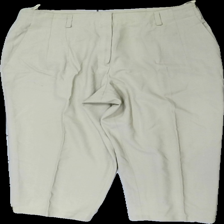
View: front
Type: Trousers
Category: Ladies
Brand: Not in the list
Brand text on label: jil sander
Colors: Beige
Material: 66% wool 34% cotton
Cut: Cropped
Size: 40
Season: Summer
Stains: Minor
Damage: fläckar
Damage location: top center
Damage 2: fläckar
Damage 2 location: top right
Price range: 100-150
Recommended usage: Reuse
Description: beige korta byxor, några små fläckar fram och bak